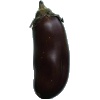
Label: eggplant